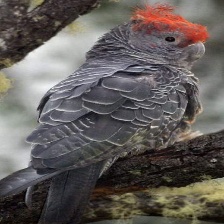
Species: GANG GANG COCKATOO
Scientific name: CALLOCEPHALON FIMBRIATUM
ImageNet parent category: sulphur-crested_cockatoo